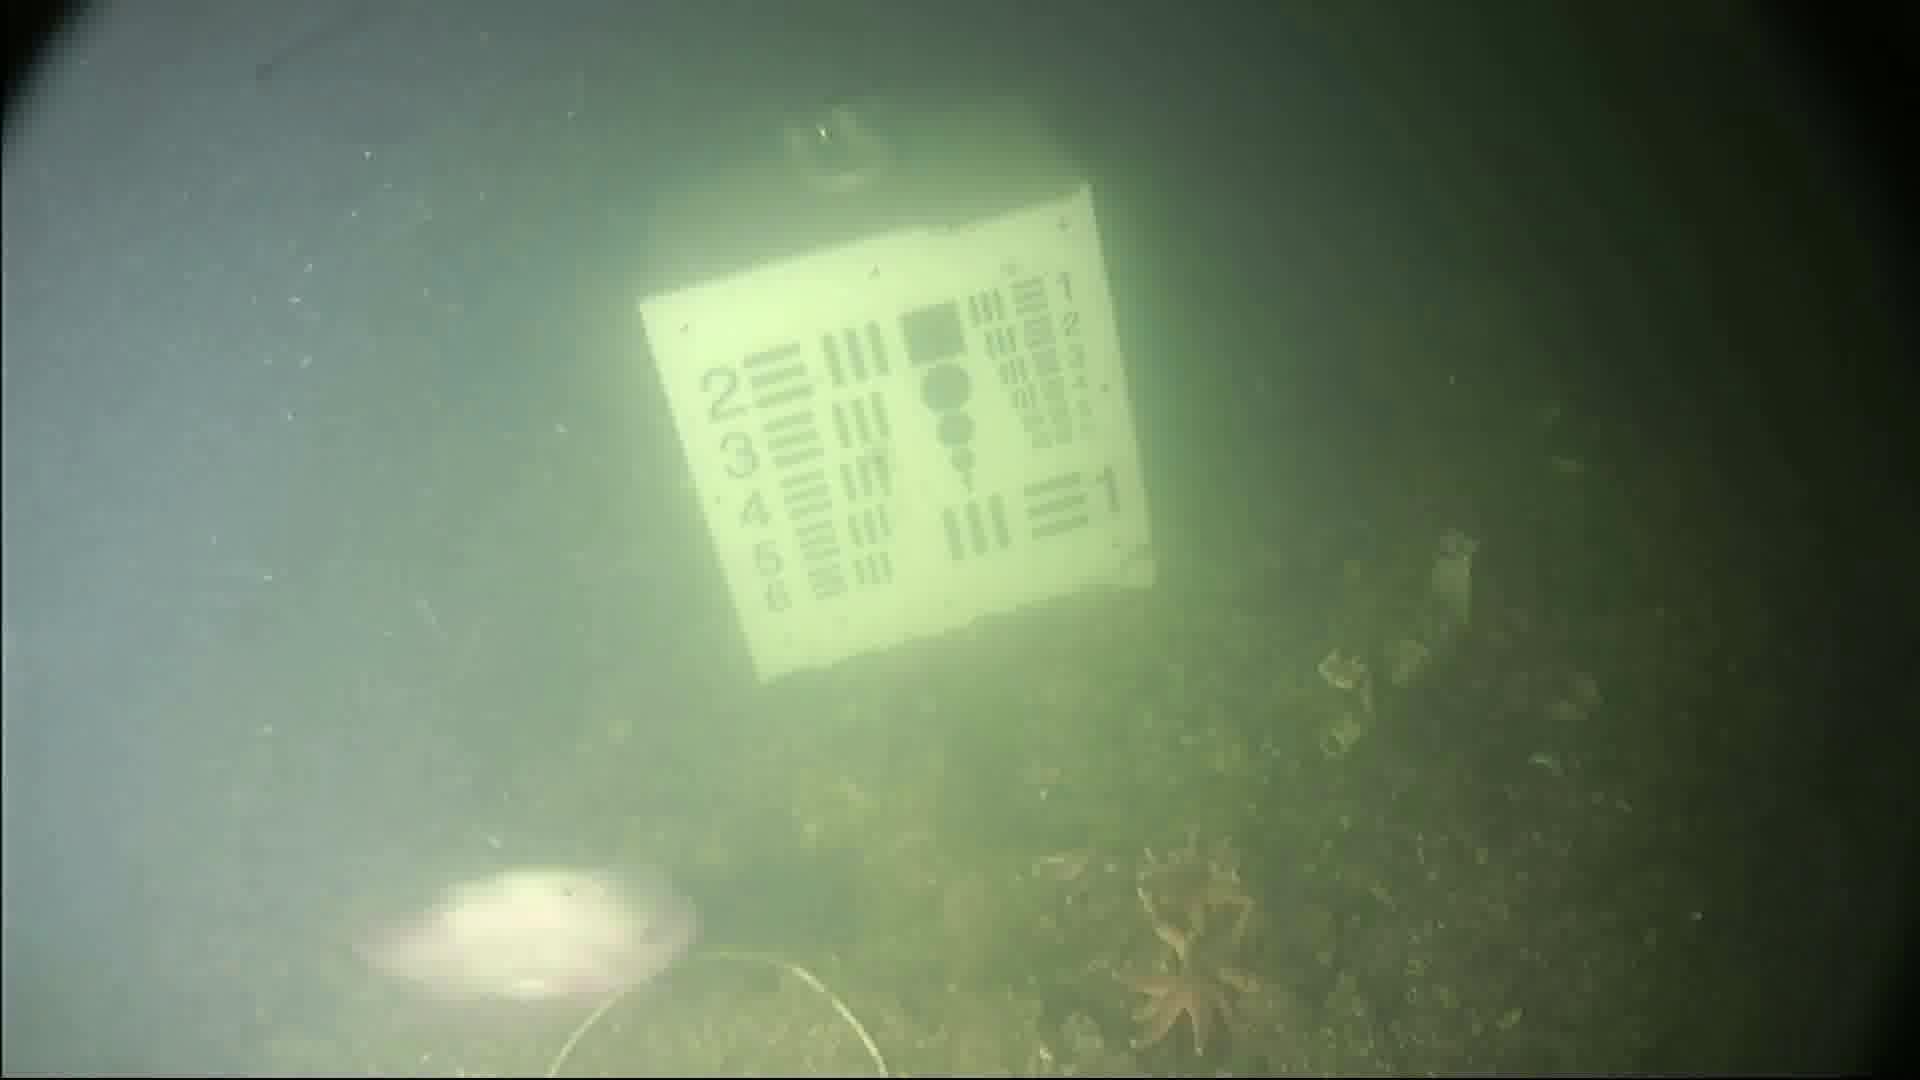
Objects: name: starfish
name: fish